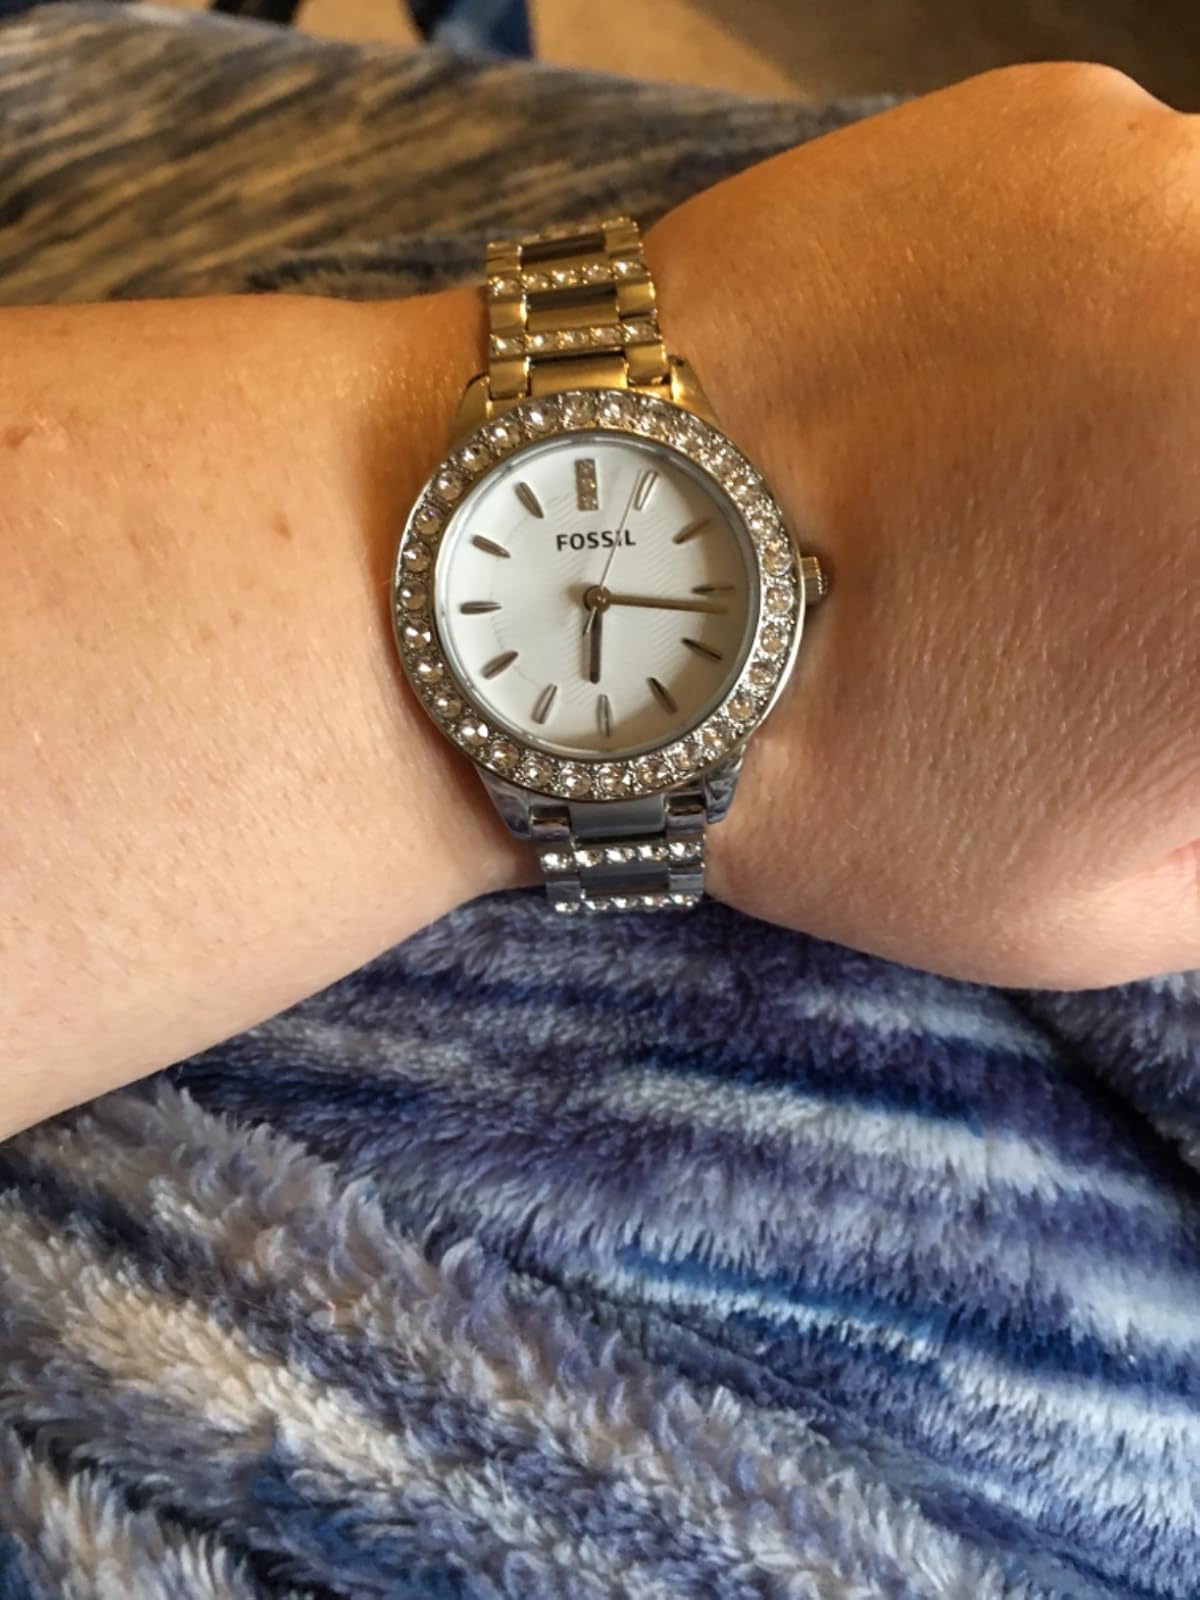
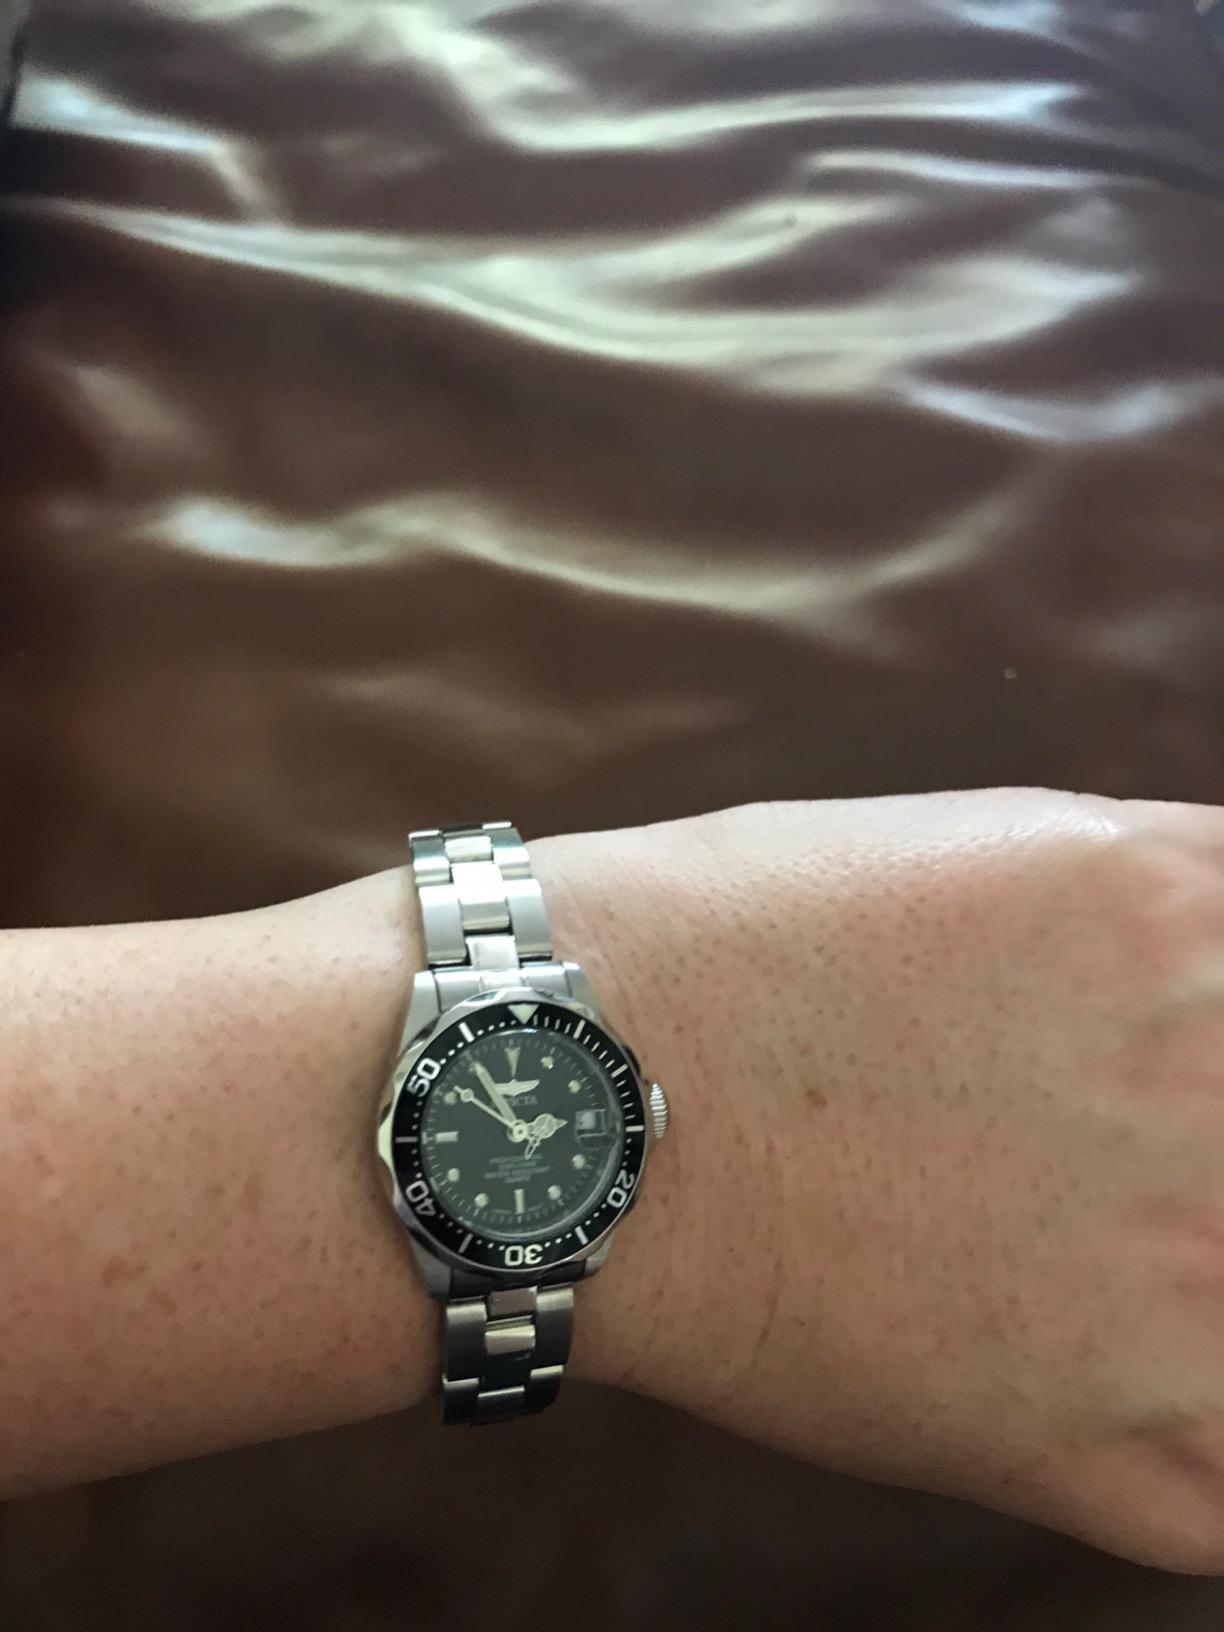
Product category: accessories_watch
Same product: no